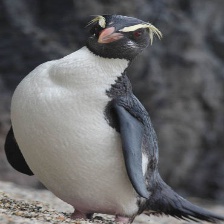
Species: FIORDLAND PENGUIN
Scientific name: EUDYPTES PACHYRHYNCHUS
ImageNet parent category: king_penguin